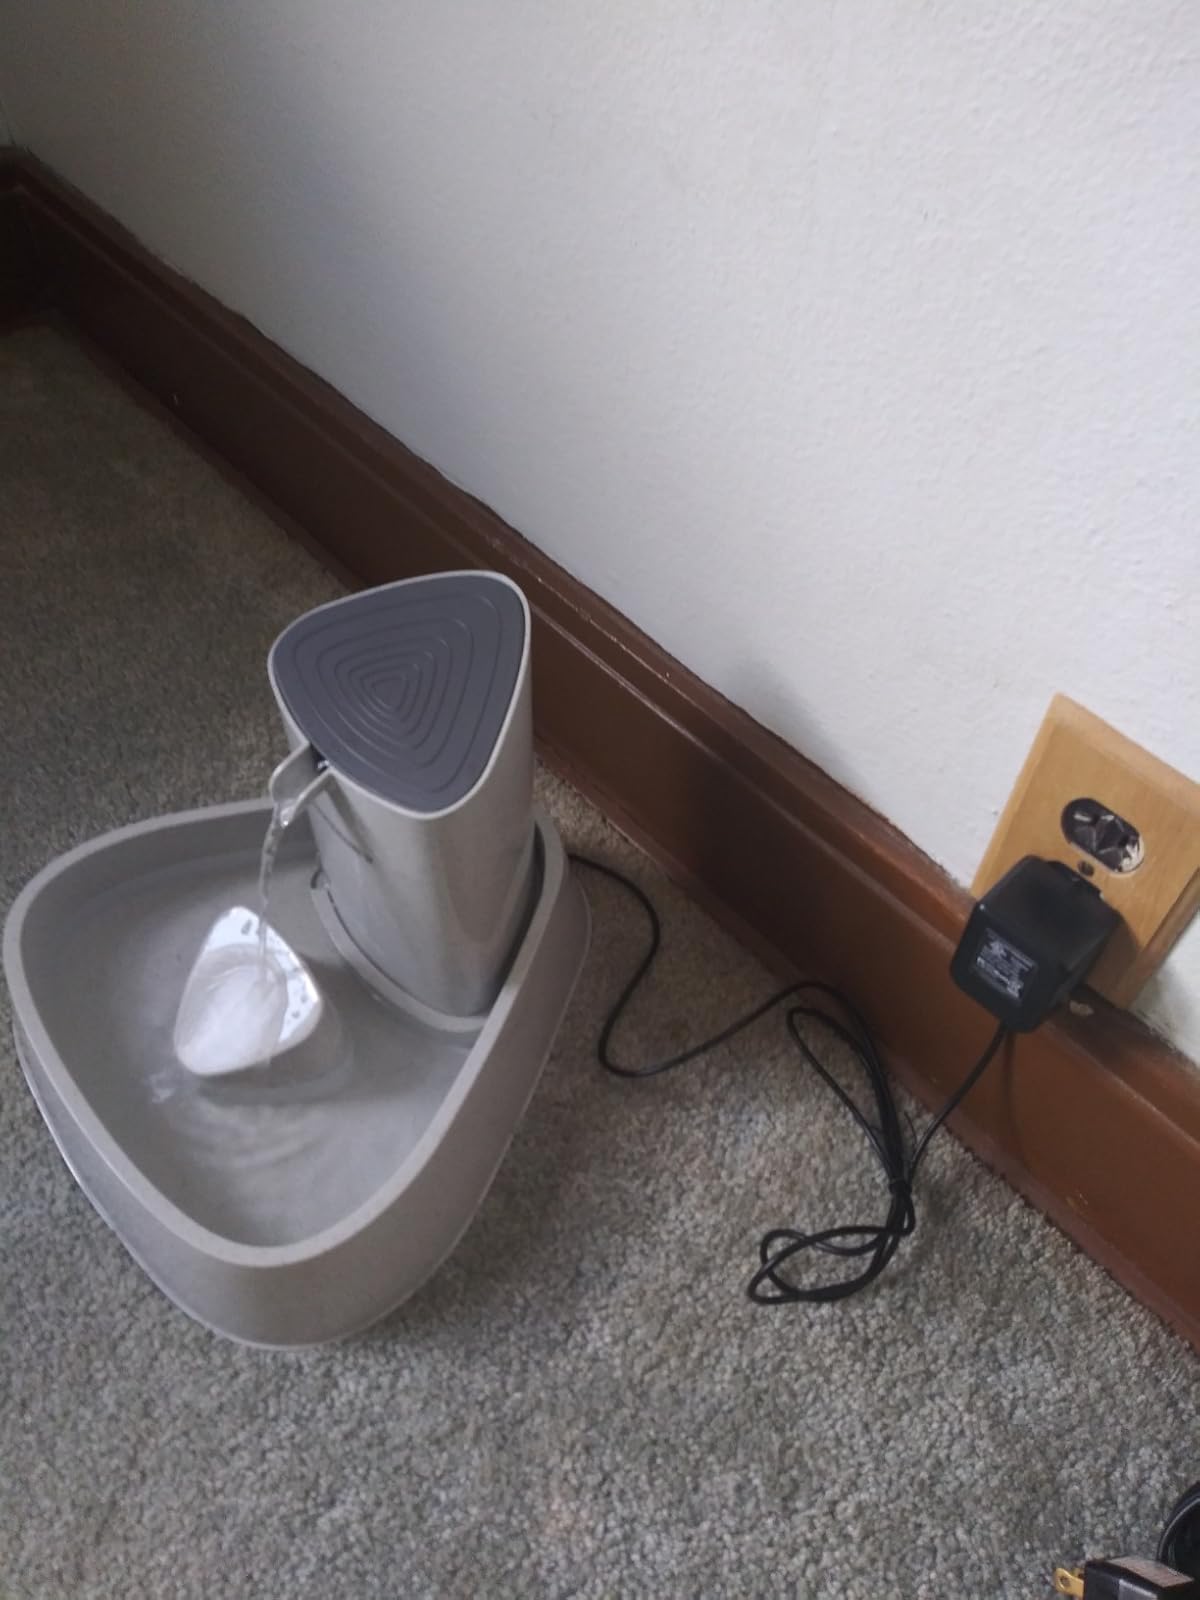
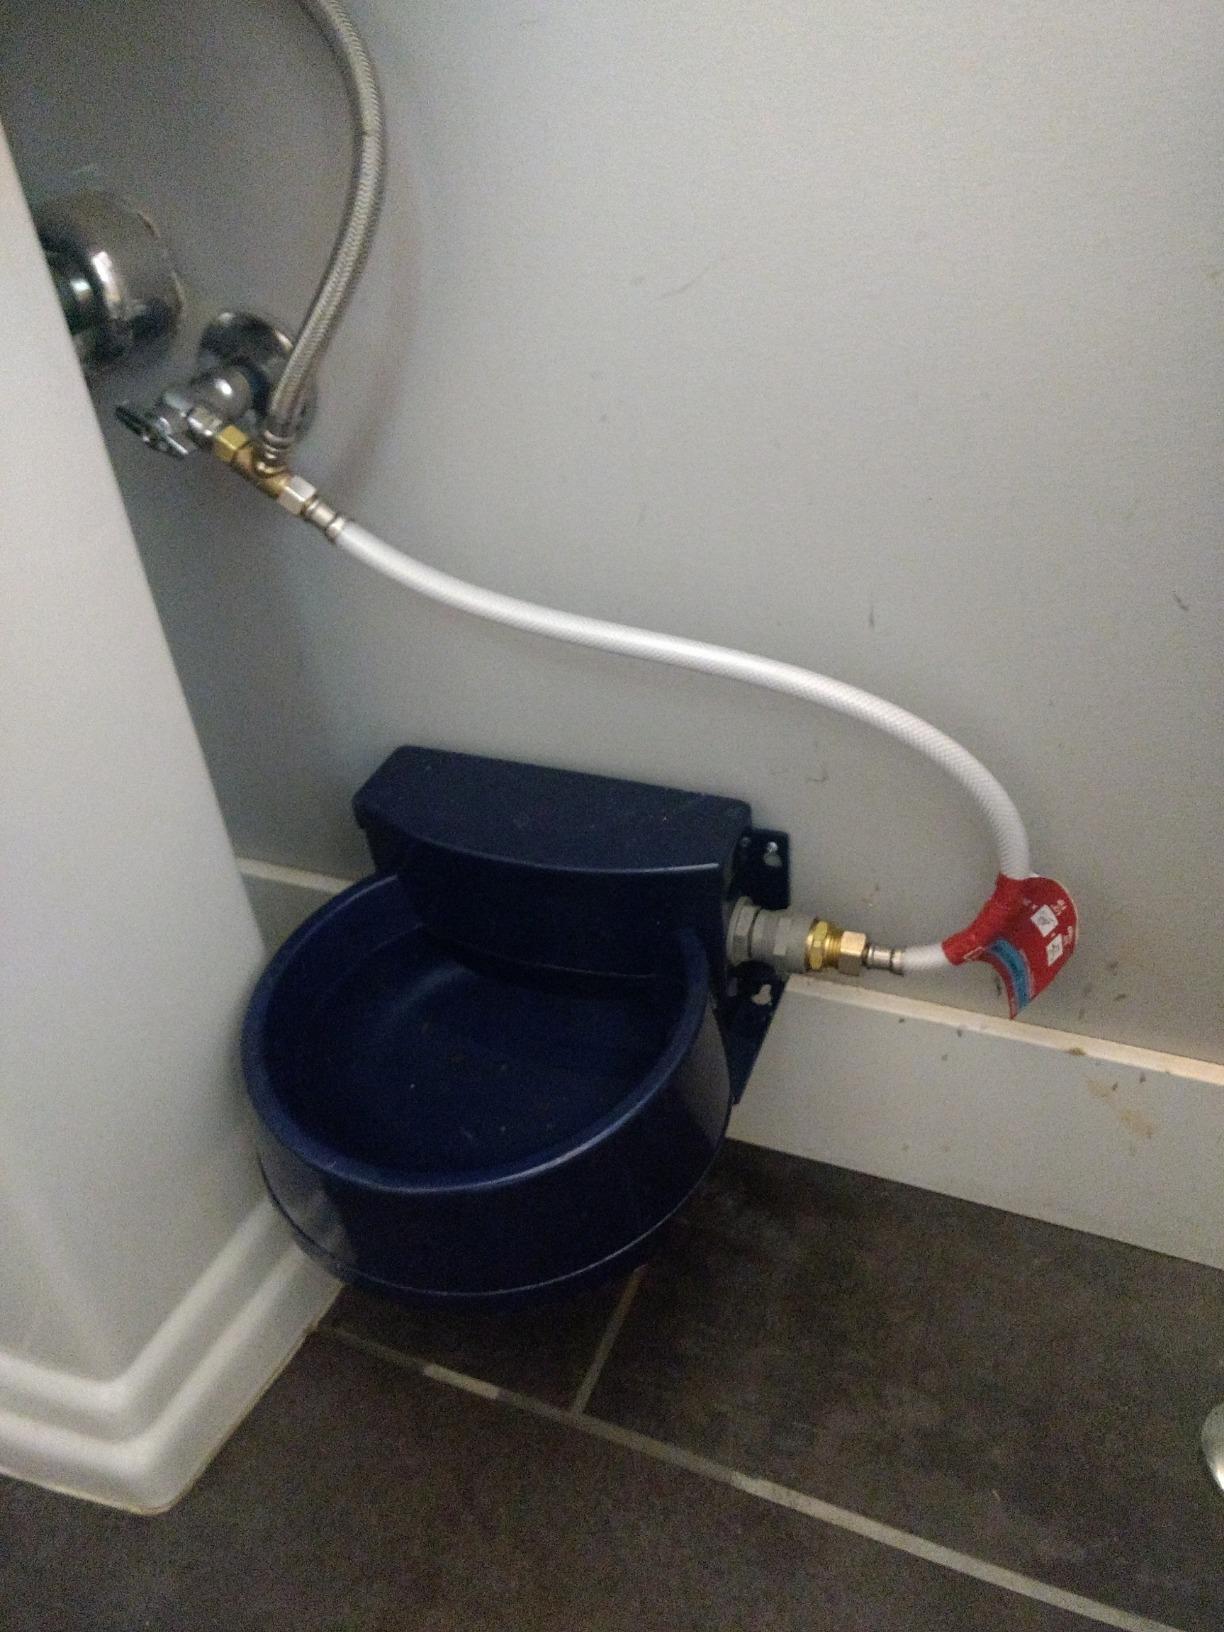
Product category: items_bowl
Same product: no